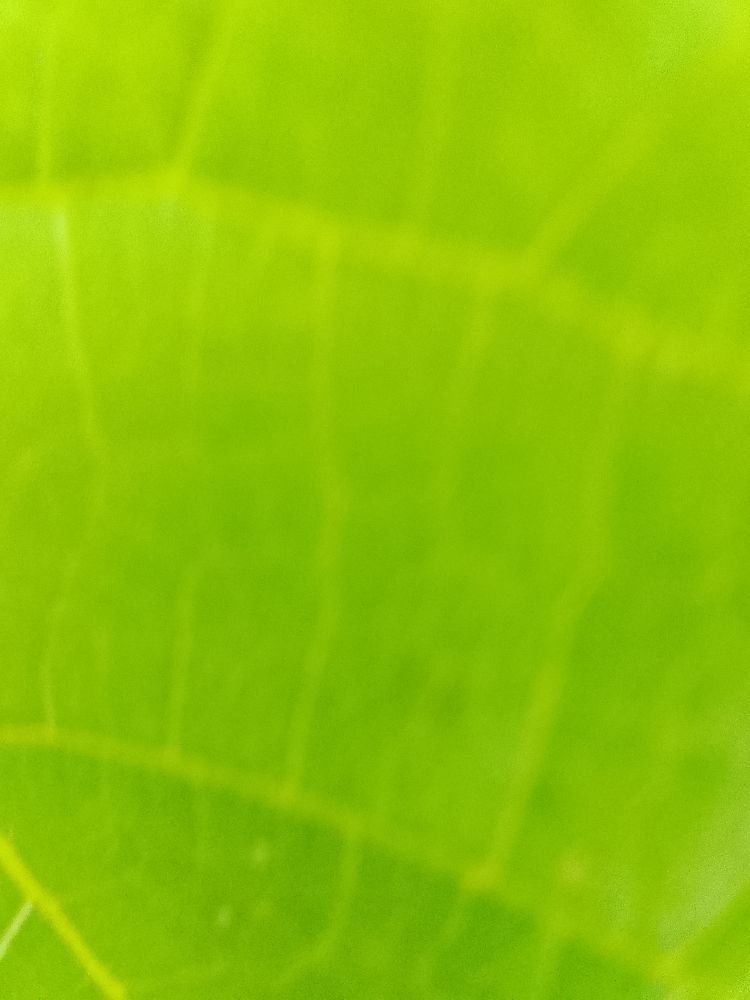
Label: healthy